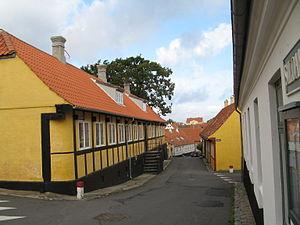
Svaneke est un bourg de pêcheurs sur la mer Baltique, situé dans le quart nord-est de l'île danoise de Bornholm. Il y a deux petits ports le long de la grand-rue : au nord celui de Vigehavn et au Sud, au pied du phare, celui de Hullehavn.